Terminal Sales Building

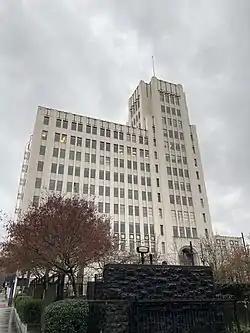
The Terminal Sales Building

The Terminal Sales Building is an historic building in Portland, Oregon, United States. One of the few pieces of prominent Art Deco architecture in Portland, it is the only high-rise example. While the building's design may be credited to Wilfred Frank Higgins, Mr. Higgins was working under the architect A.E. Doyle, who referred to Higgins as his draftsman. Doyle was so involved with the project, that he continued to direct Higgins even while traveling in Europe, wiring the office instructions on paint specifications.